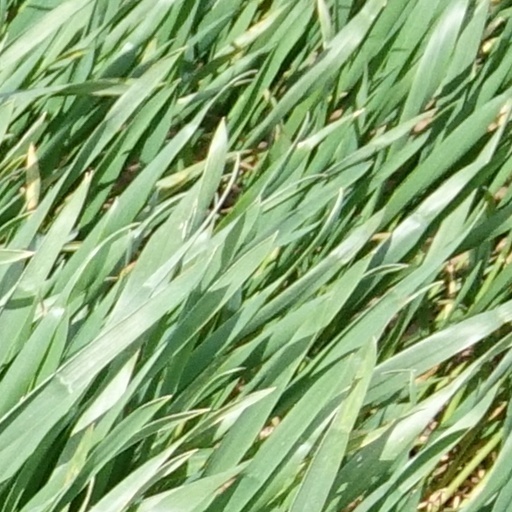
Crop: wheat